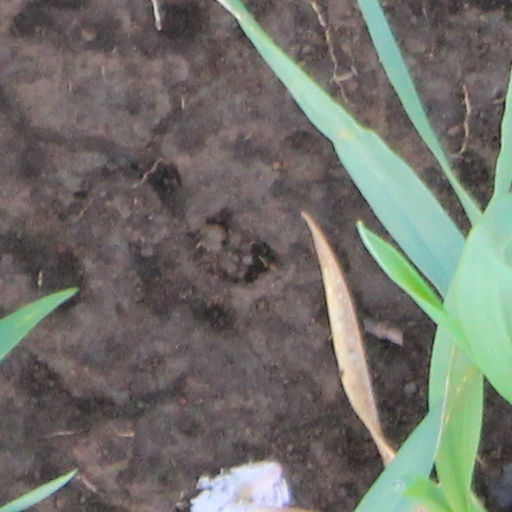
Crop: wheat